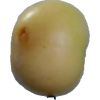
Label: Apple 6